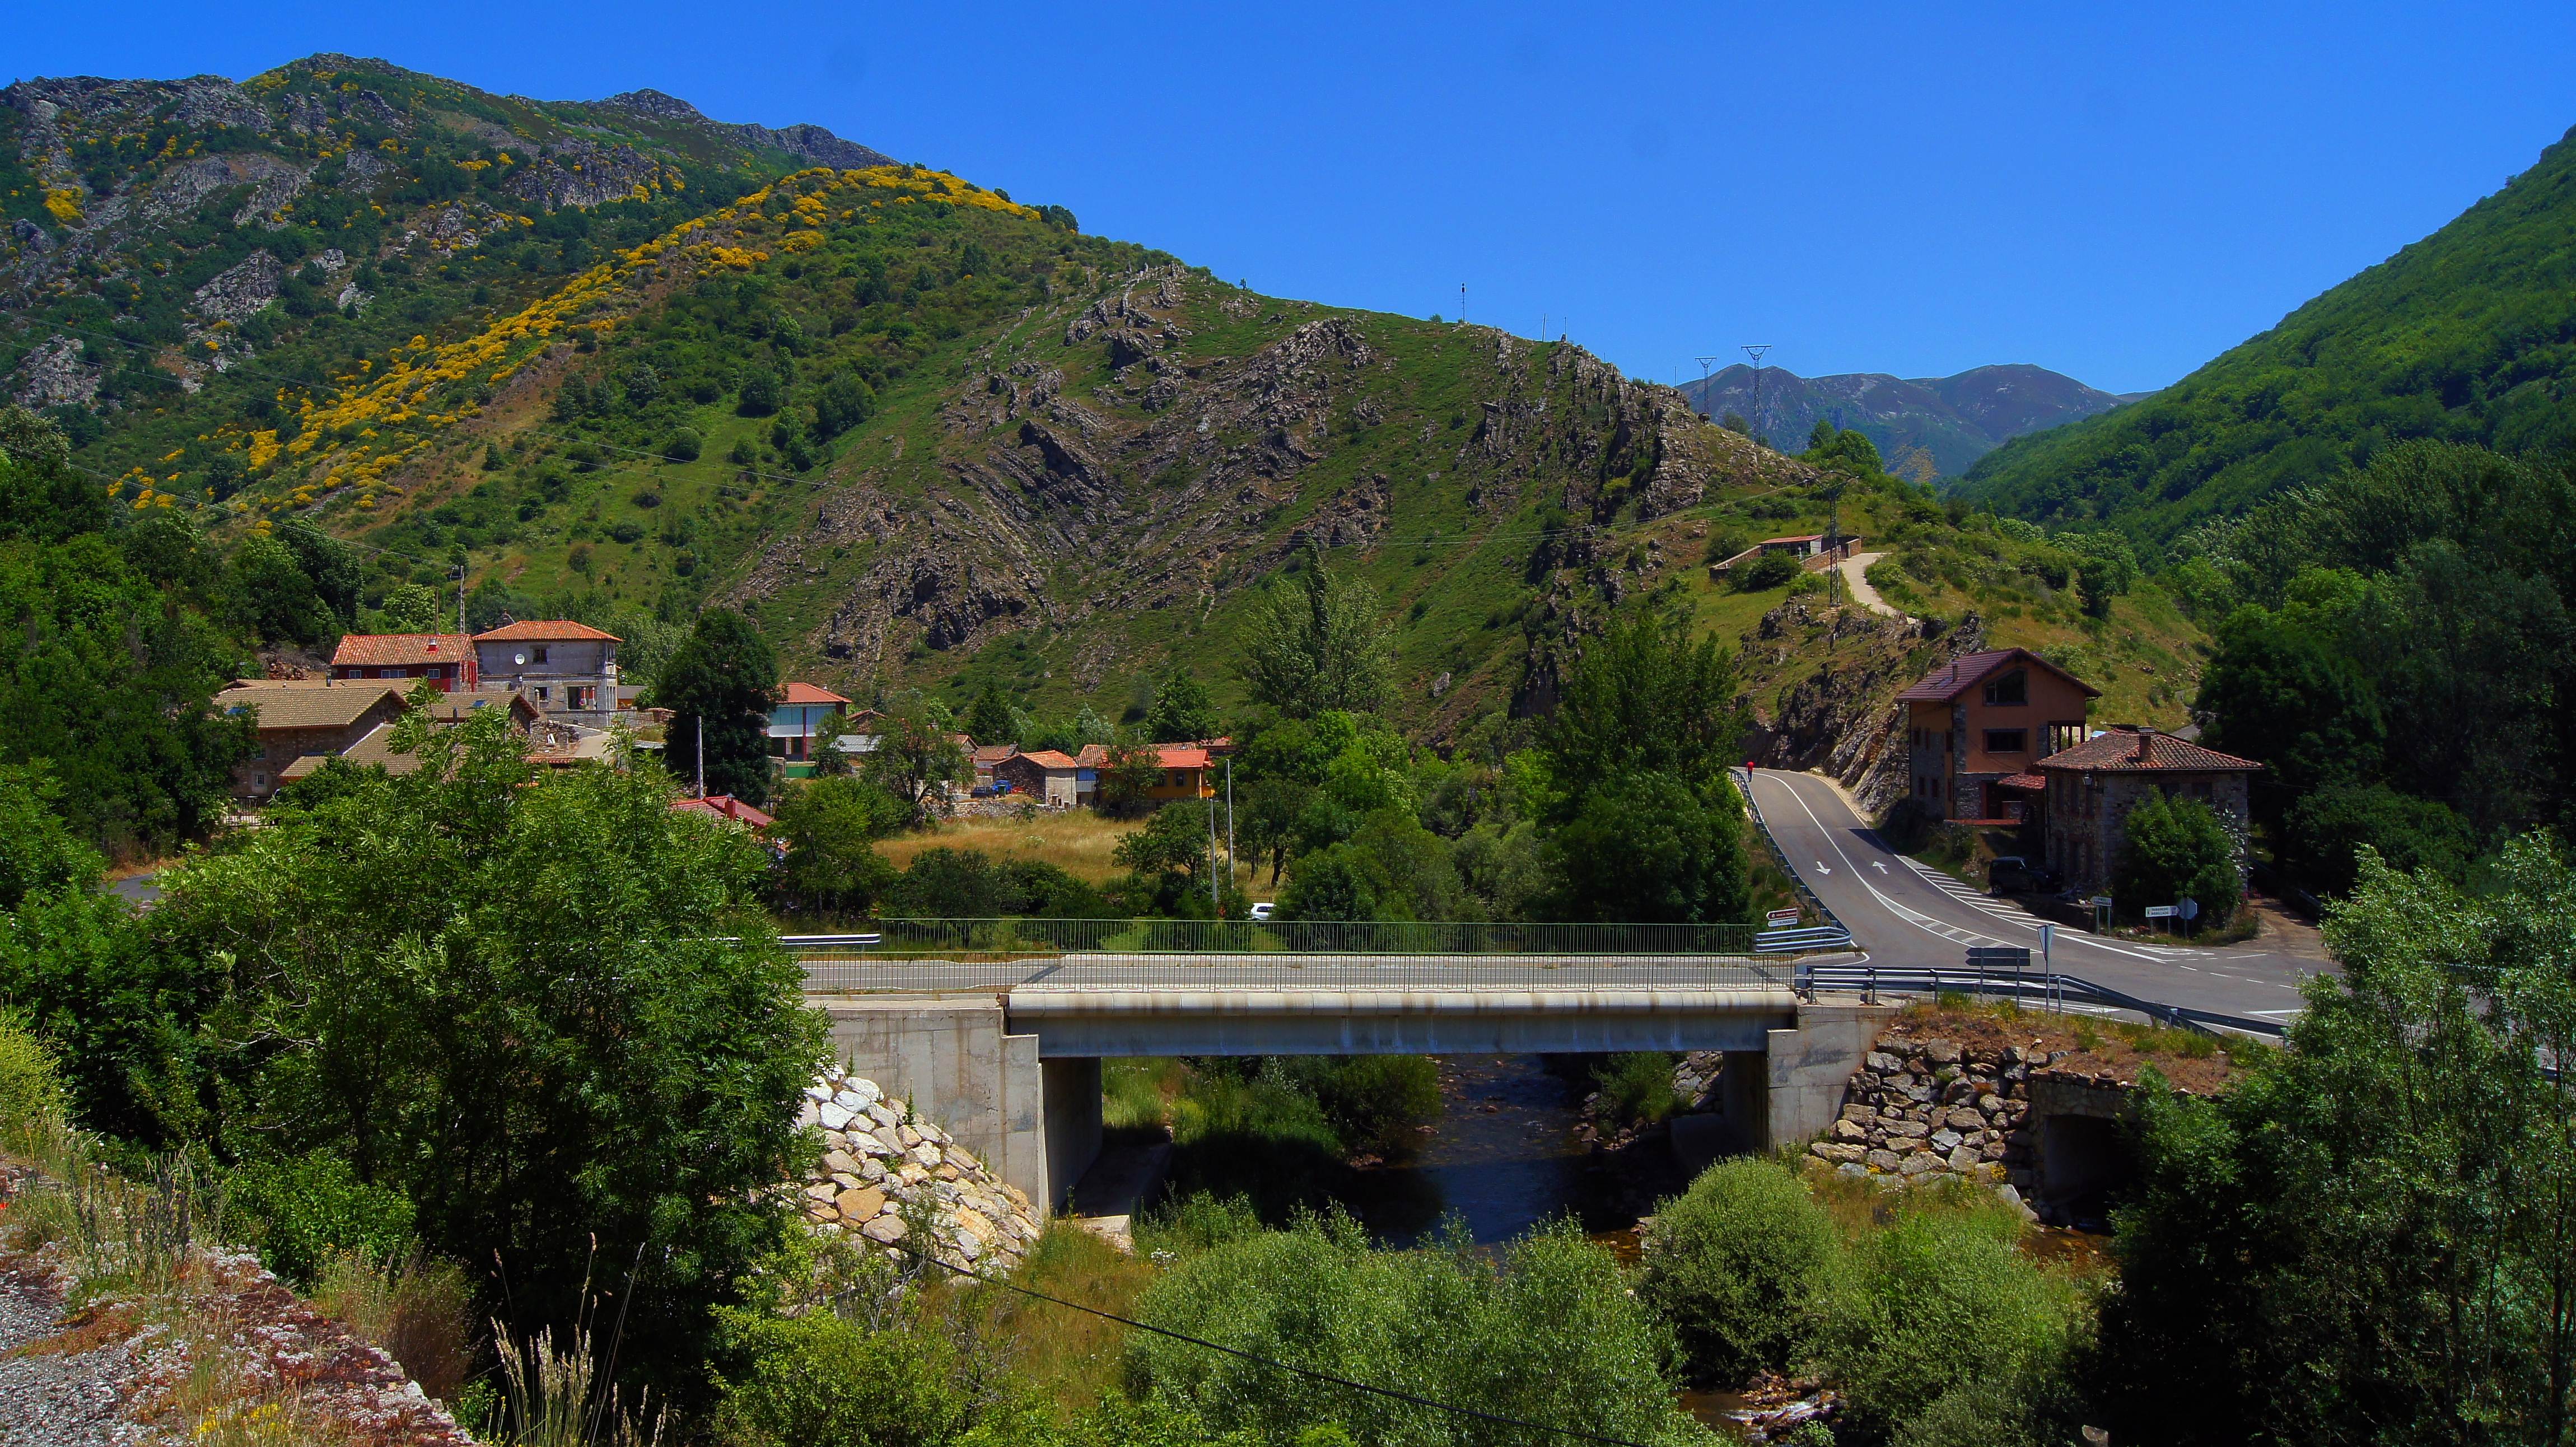
landscape, mountain, town, valley, mountain range, village, reservoir, spain, leon, paisajes, estate, espana, ggl1, gaby1, sonydt18250, sonyslta55, caldasdegetino, mountainous landforms